Theatre of Jersey

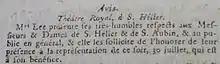
30 July 1796: Mrs Lee advertises a performance of the (unidentified) Théâtre Royal, Saint Helier

Between 1792 and 1796 there were plays advertised as being performed at the "Théâtre Royal". It is not known whether this refers to the Long Room, but the description of a gallery suggests that this might be a different building unless the Long Room had been altered during this period. Plays were also performed in the 1790s outside Saint Helier. The annual midsummer fair in Saint John attracted huge crowds and the English companies of Fisher and Henry Lee are known to have performed in tents there in 1793 and 1795. The Saint John's fair and its entertainments became such an annoyance to the authorities that it was suppressed by Act of the States in 1797.